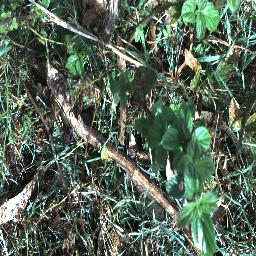
Label: lantana